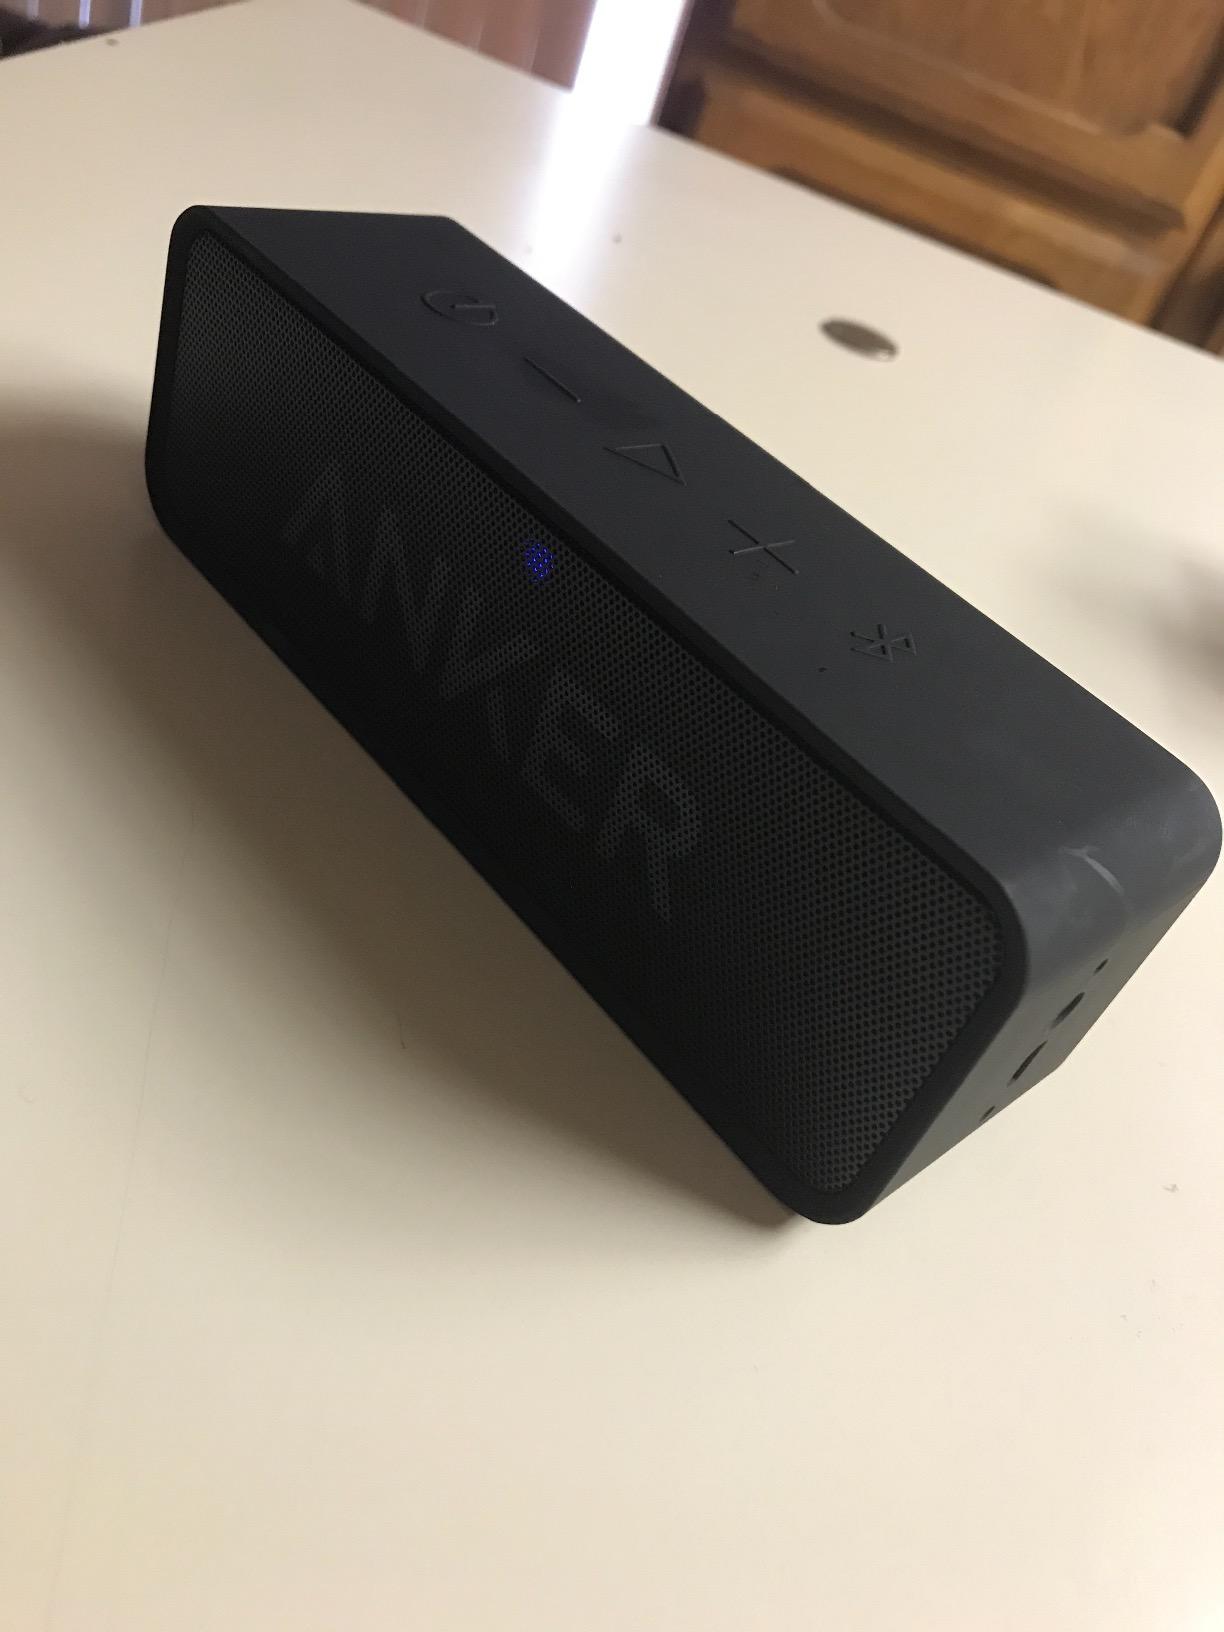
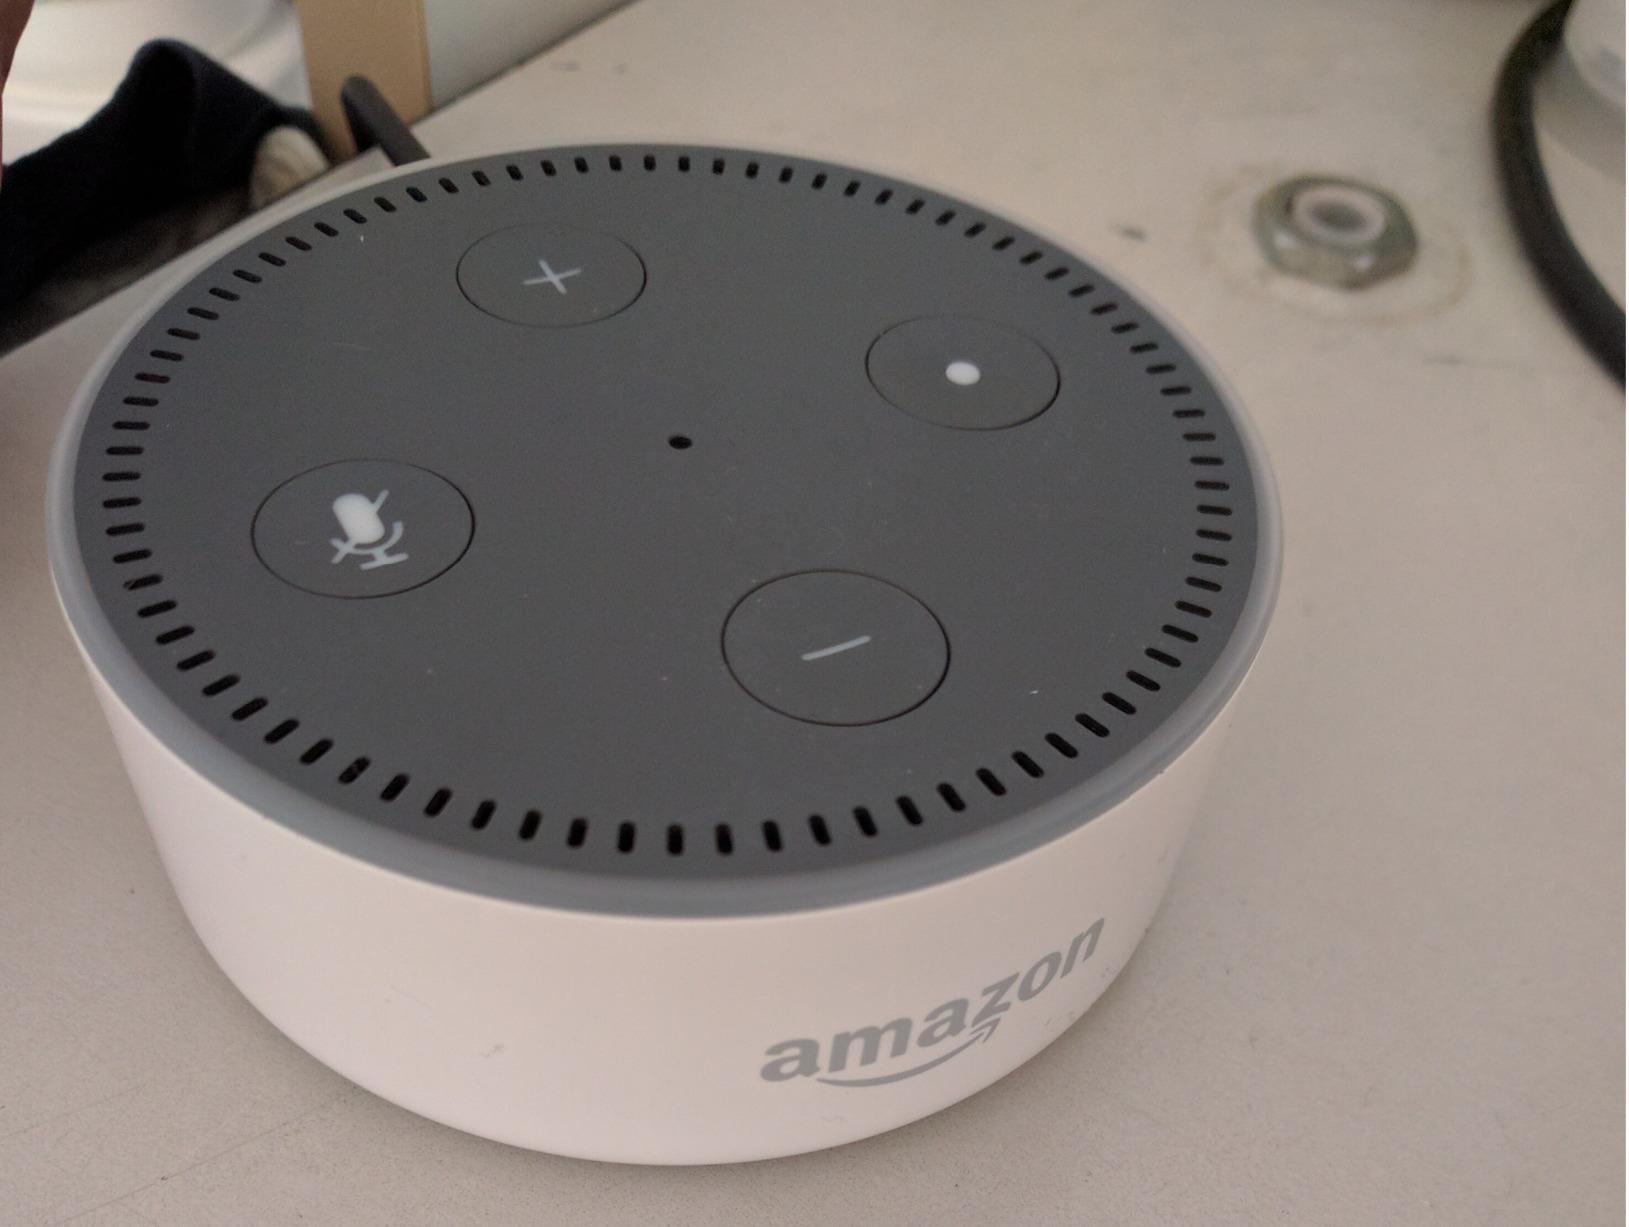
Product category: speaker
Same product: no